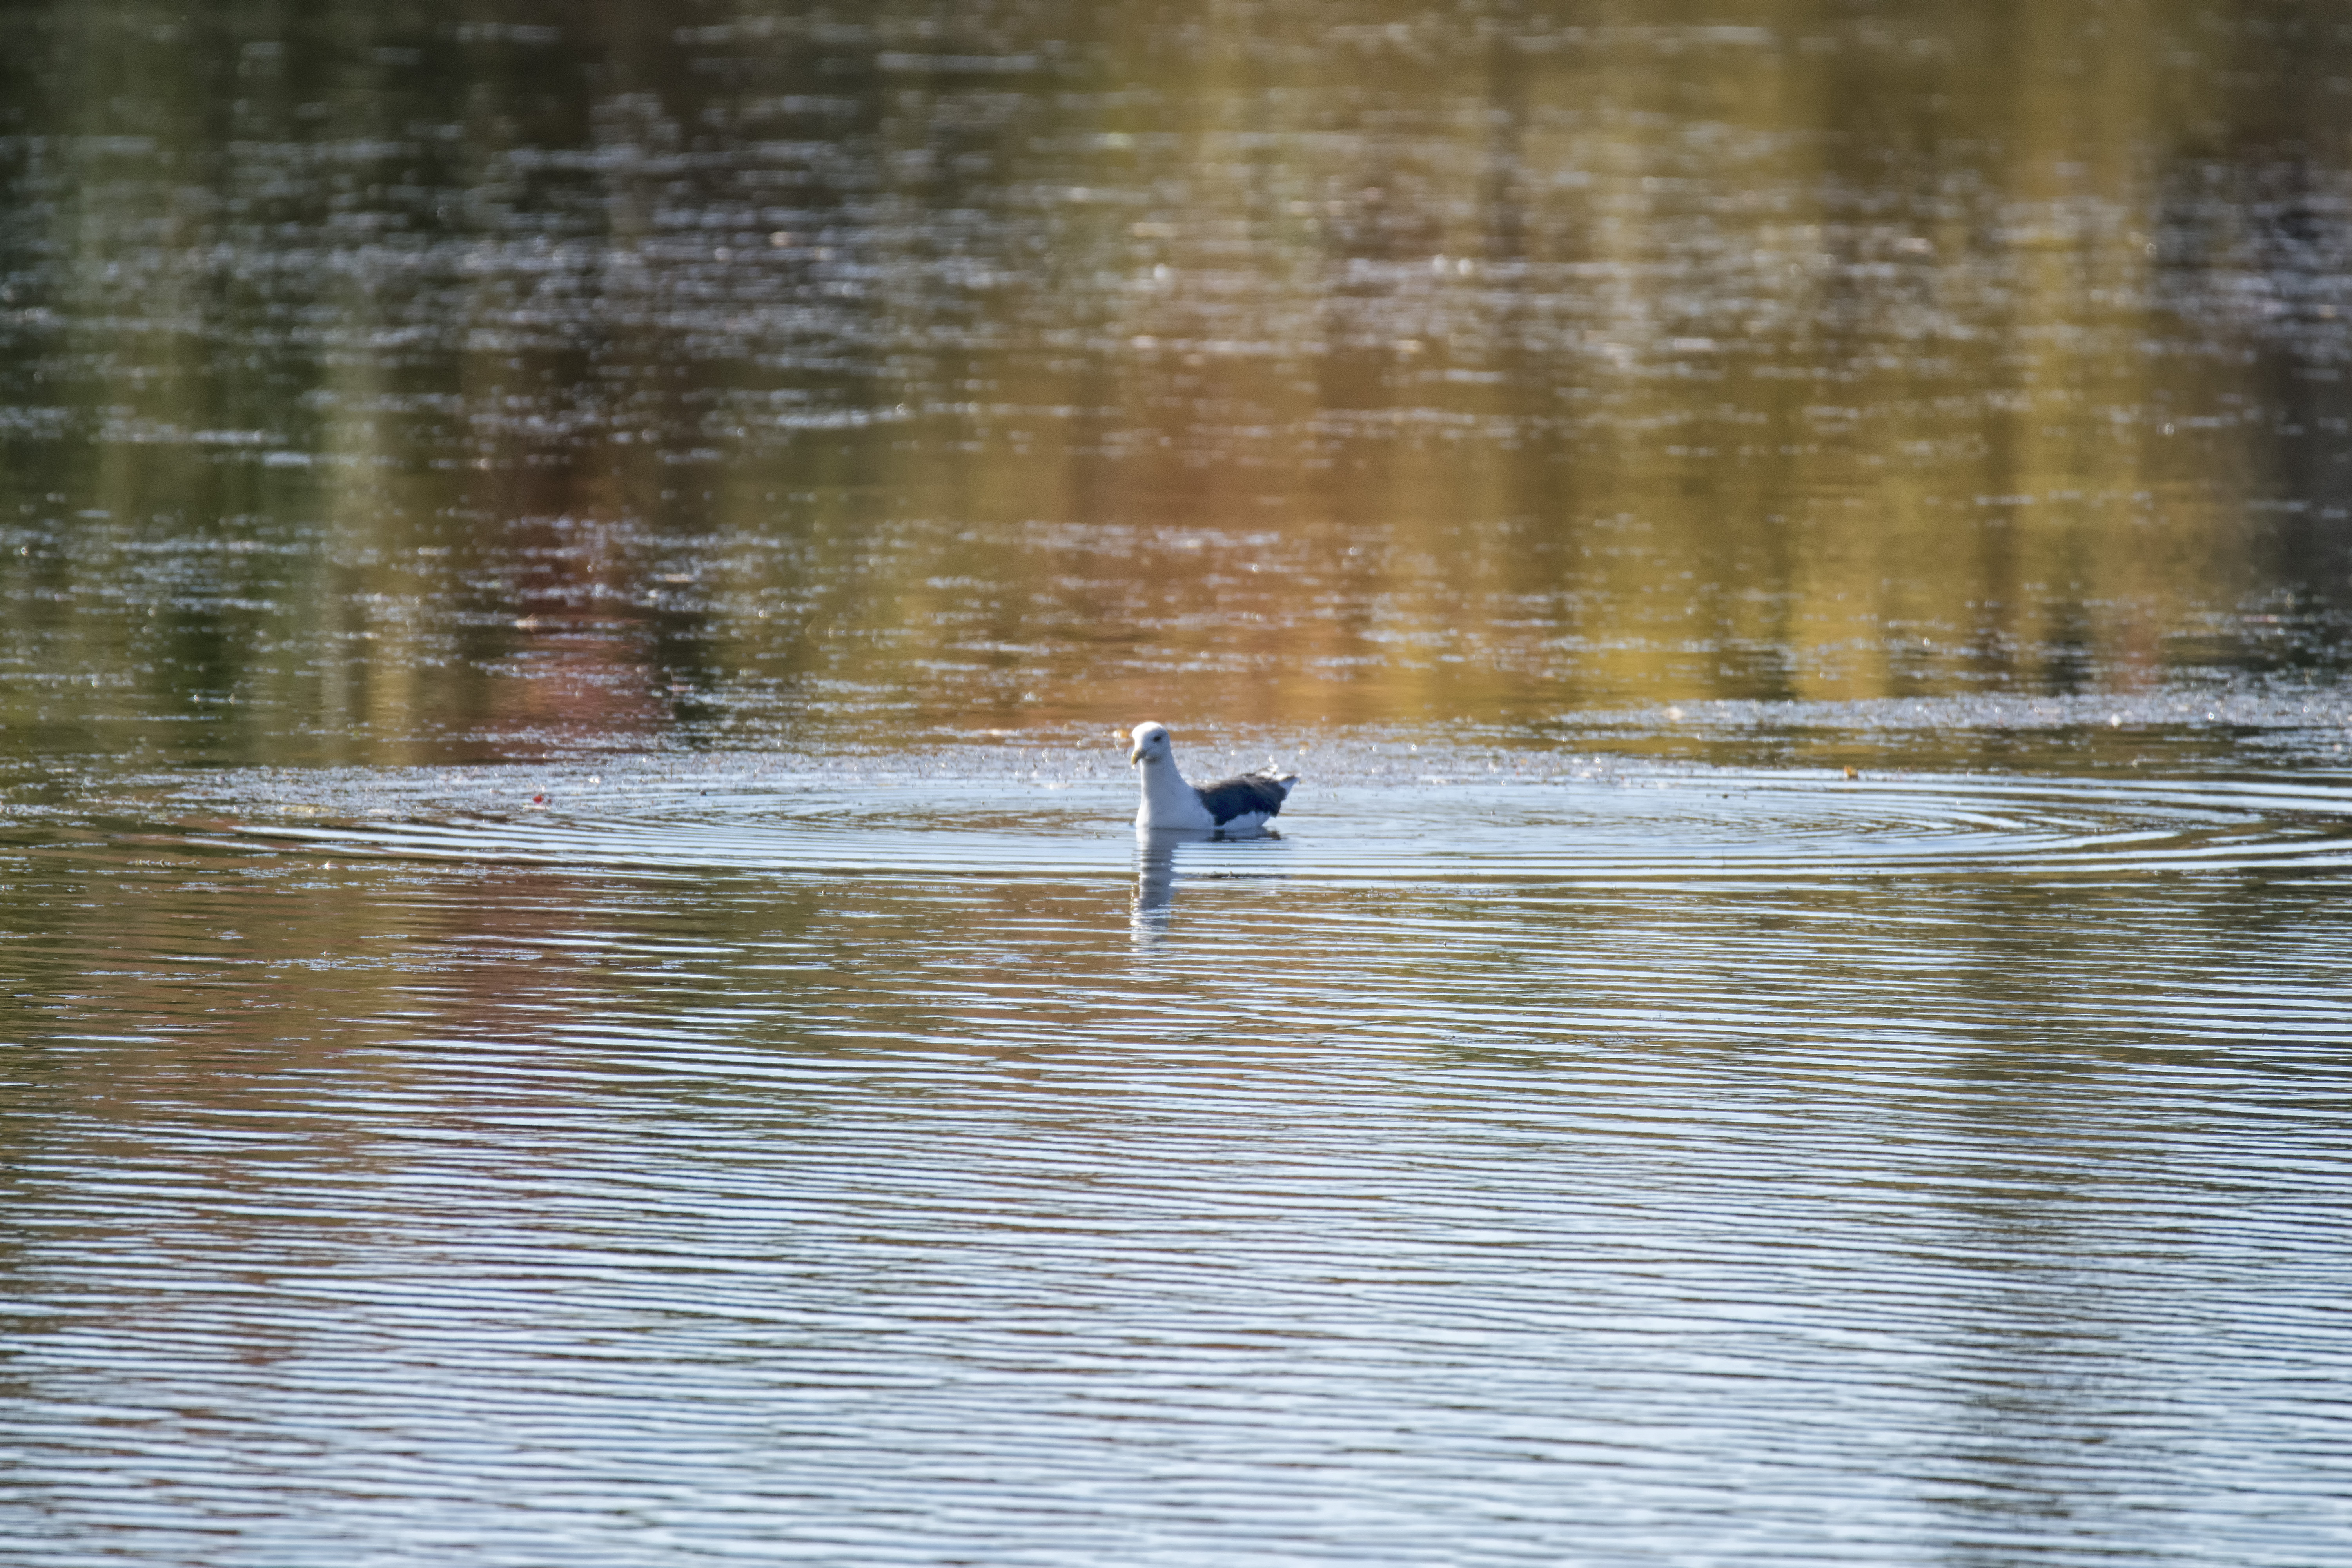
water, nature, marsh, bird, lake, river, wildlife, reflection, gull, black, great, duck, canada, wetland, quebec, waterfowl, water bird, marin, sherbrooke, oiseau, goland, backed, ducks geese and swans